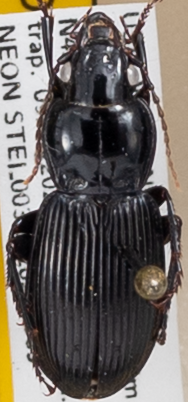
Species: Pterostichus novus
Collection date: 2022-08-09
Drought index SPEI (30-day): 0.304
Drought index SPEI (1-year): -0.676
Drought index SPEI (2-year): -0.404